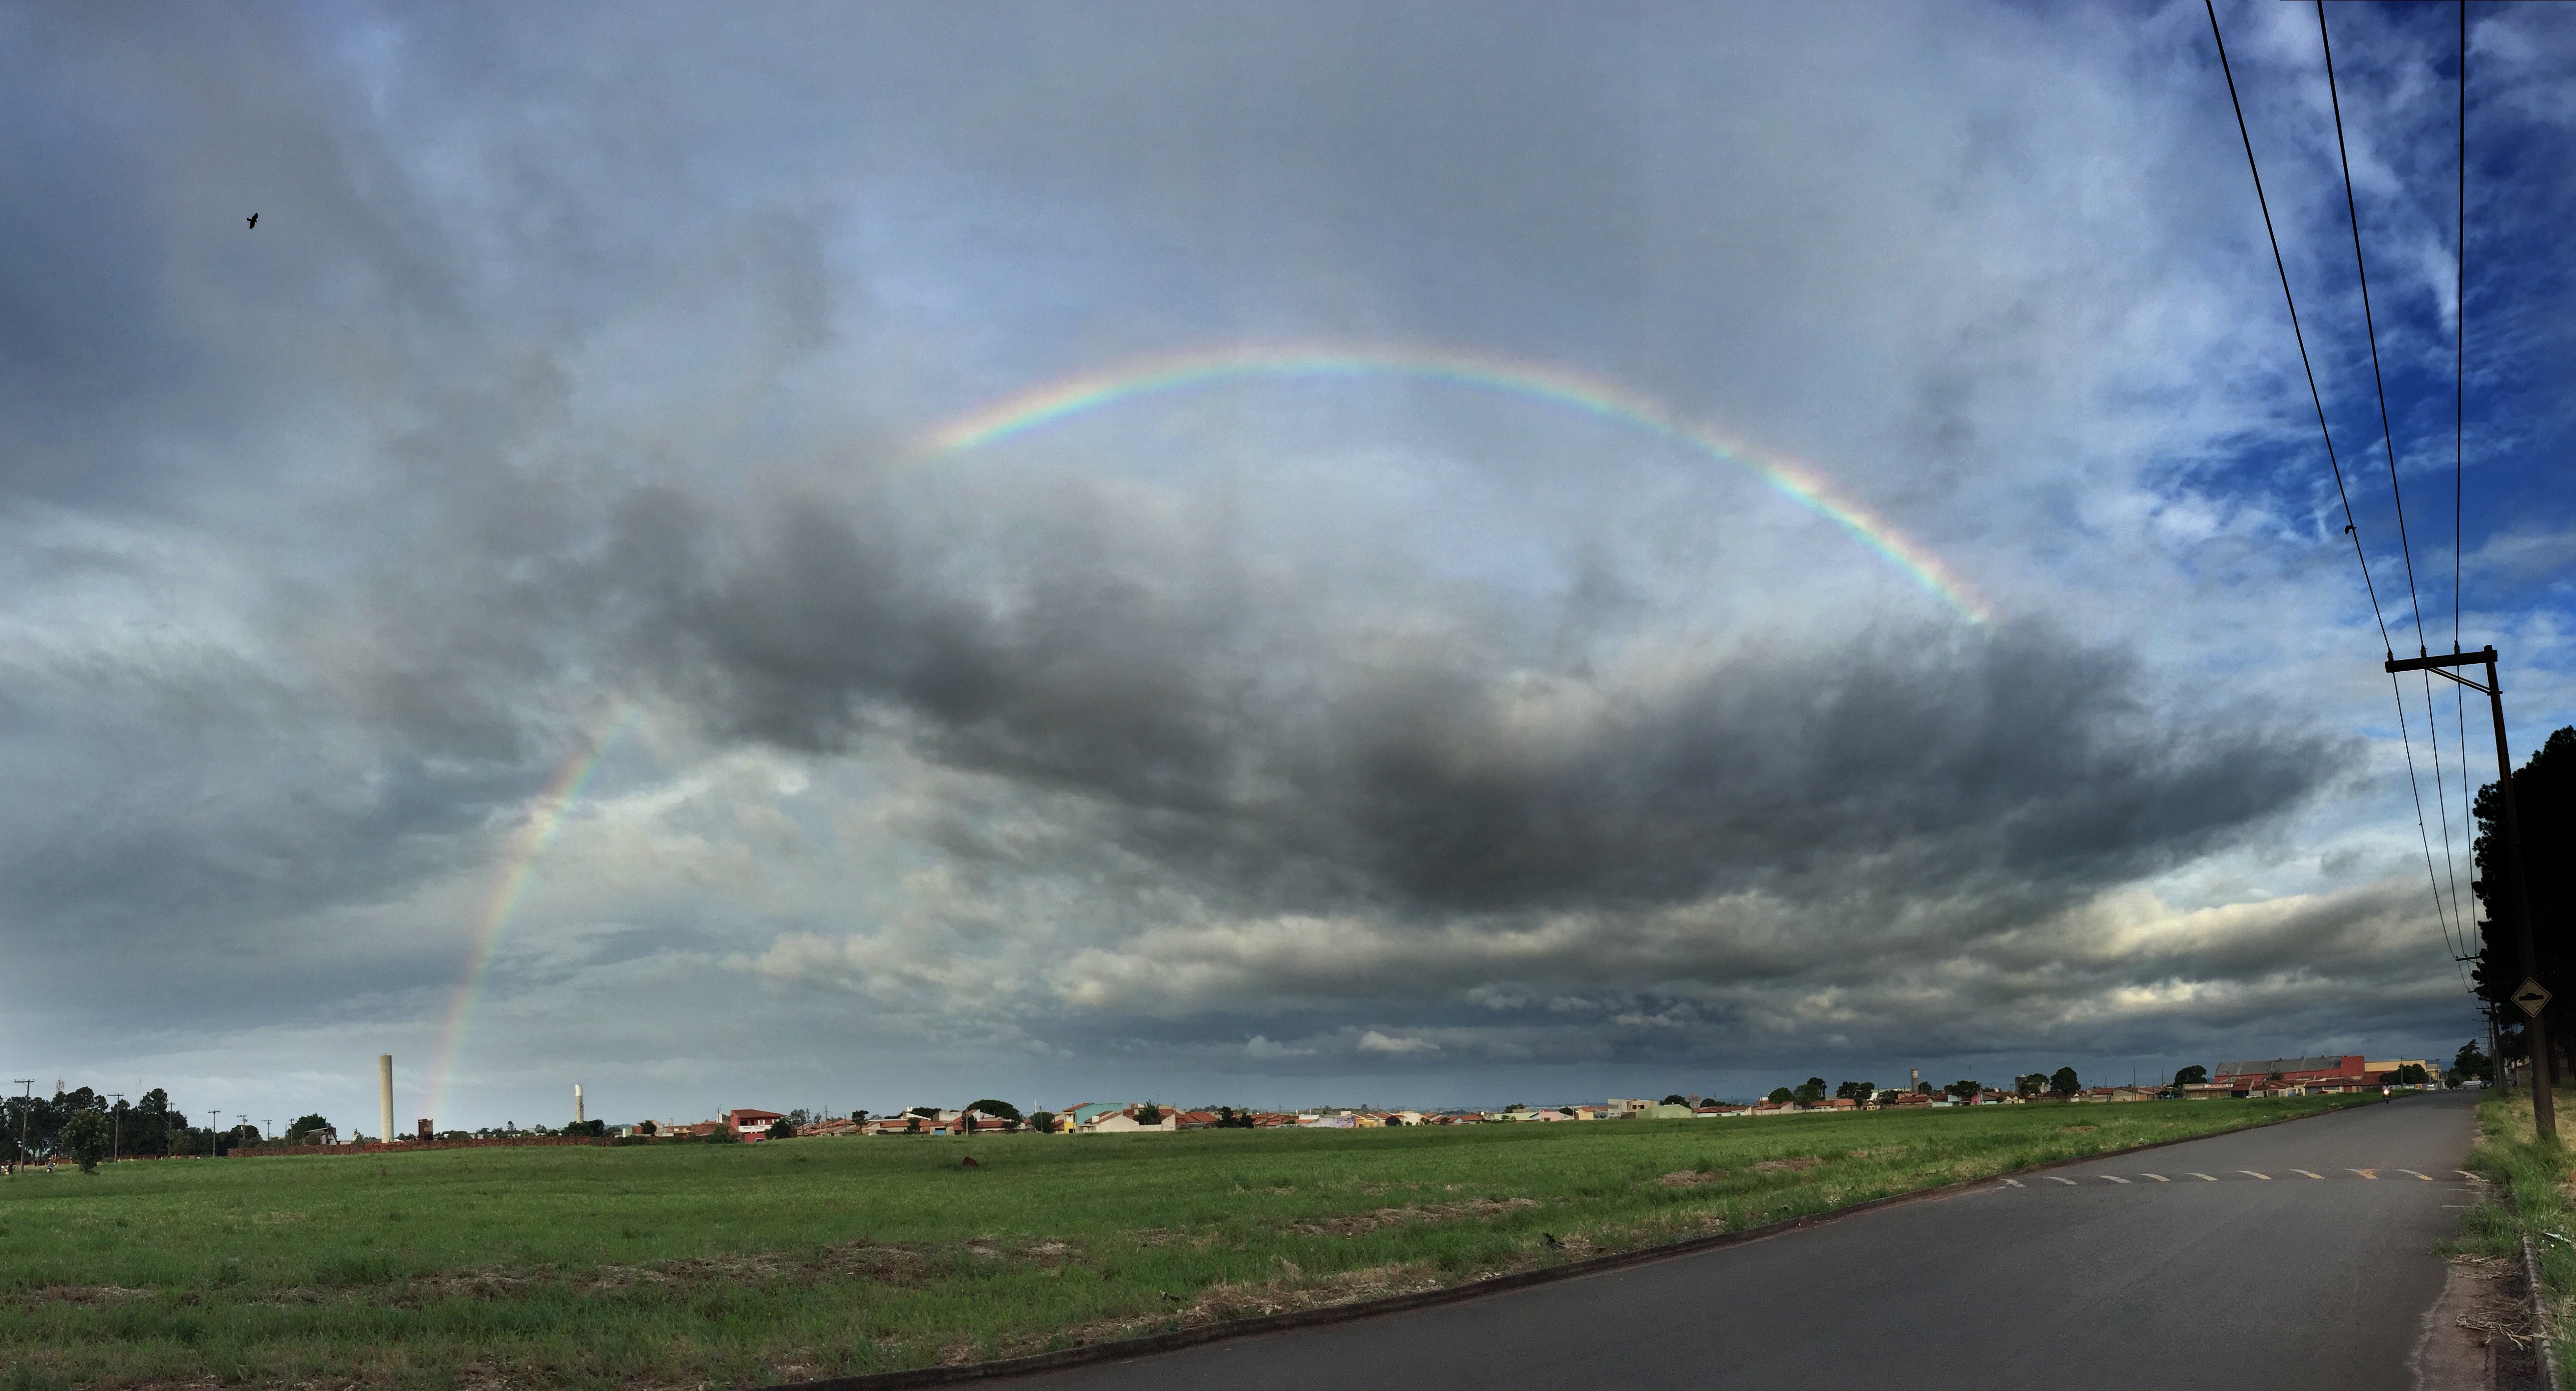
cloud, sky, rain, atmosphere, weather, storm, rainbow, meteorological phenomenon, atmosphere of earth